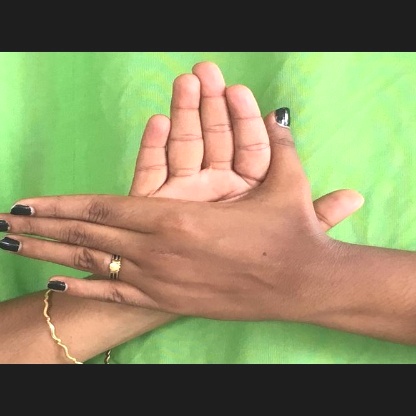
Mudra: Chakra